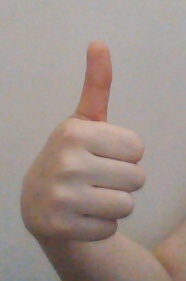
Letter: aleff